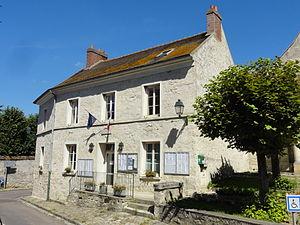
Mairie, Grande-rue.
Labbeville est une commune française située dans le département du Val-d'Oise en région Île-de-France.